Joaquín de Oreamuno

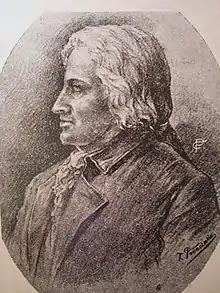

Joaquín Mariano de Oreamuno (14 July 1755 – 13 November 1827) was a Costa Rican who led a coup in 1823 that attempted to make Costa Rica part of the First Mexican Empire. A few days later the imperialist forces were defeated by republicans under Gregorio José Ramírez in the Battle of Ochomogo.